Thy Line

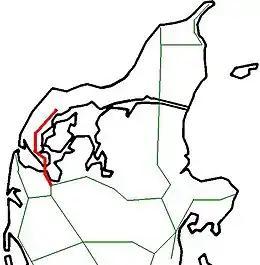
The Thy Line

The Thy Line is a long standard gauge single track railway line in Denmark which runs between Struer and Thisted through the historical region of Thy.